NGC 5774

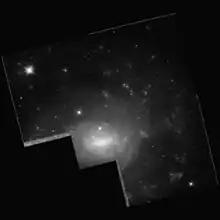
NGC 5774 (NASA/ESA HST)

NGC 5774 is an intermediate spiral galaxy approximately 71 million light-years away from Earth in the constellation of Virgo. It was discovered by Irish engineer Bindon Stoney on April 26, 1851.